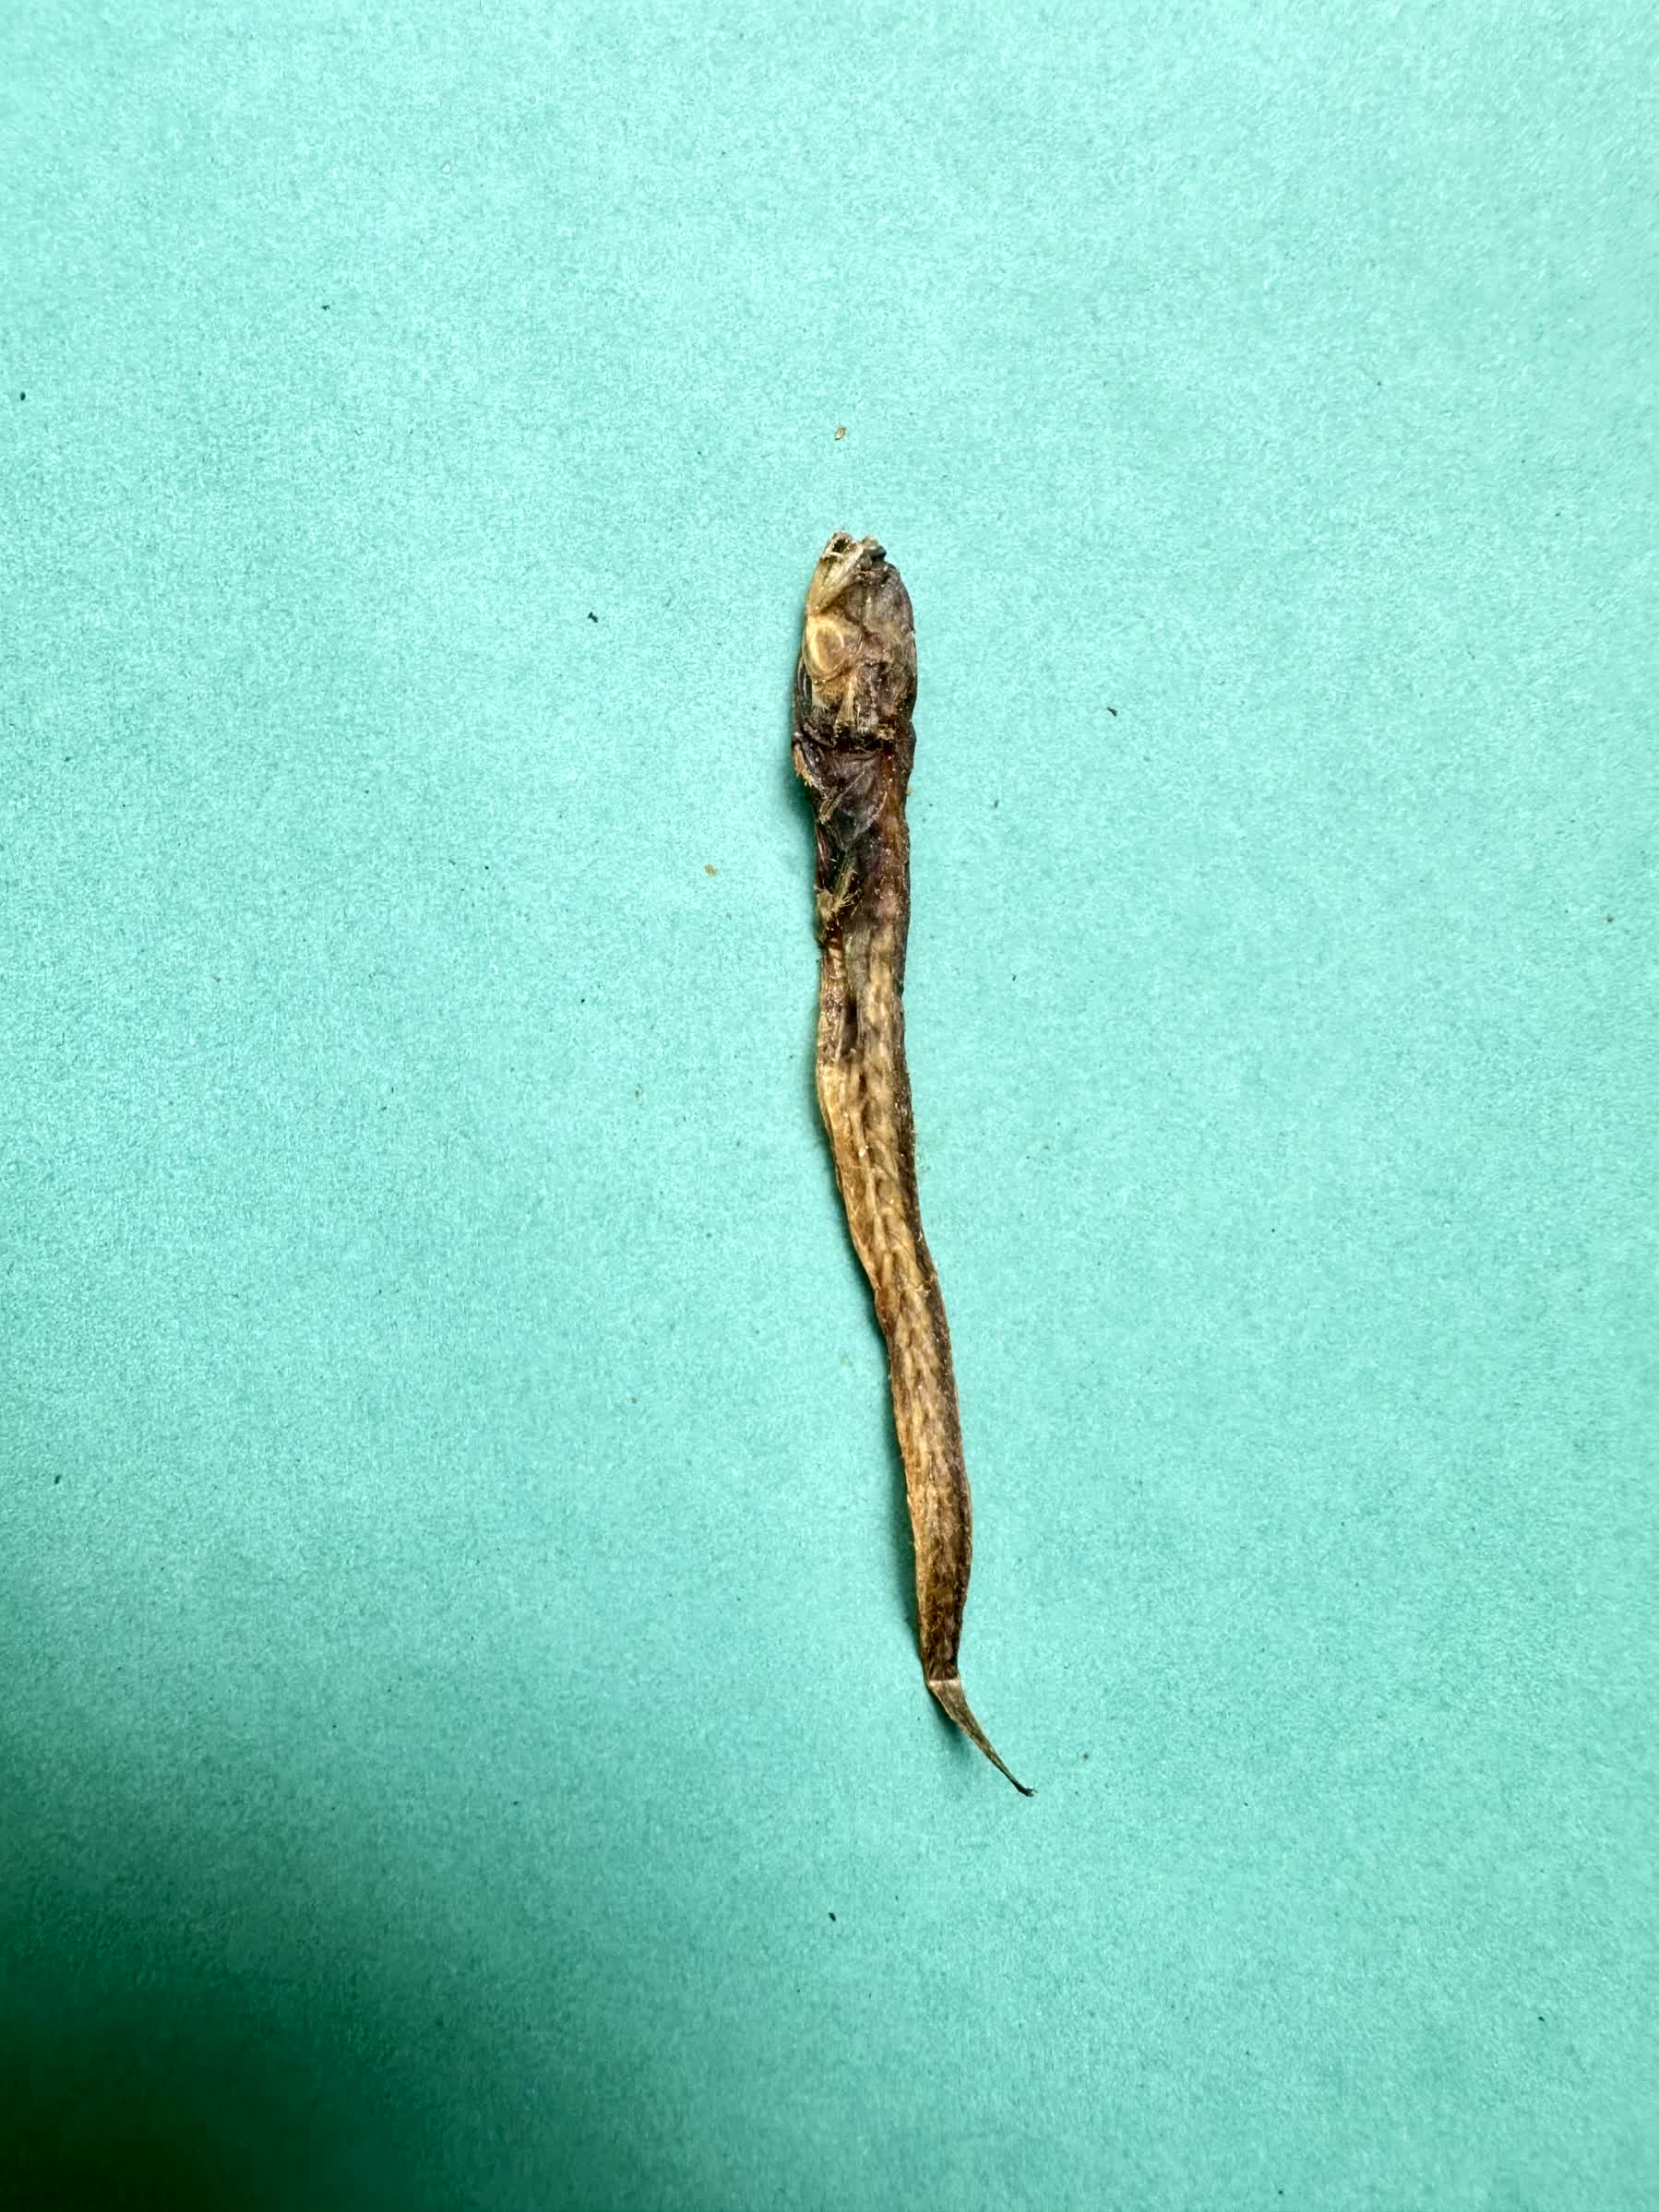
Species: Chewa